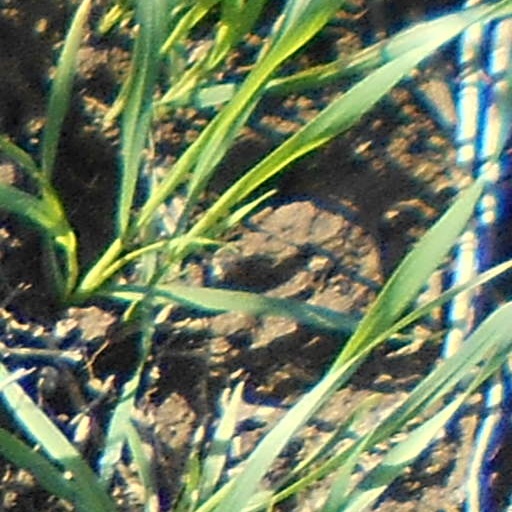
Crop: wheat